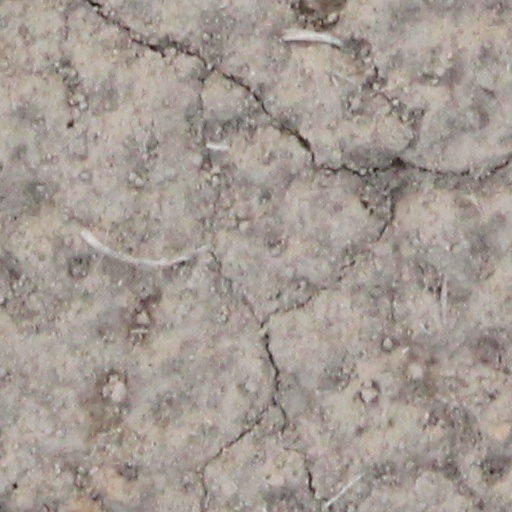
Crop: wheat